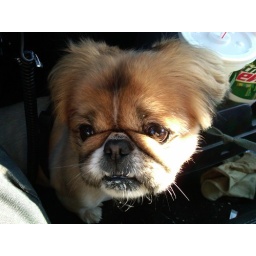
Gizmo in the floor of my truck